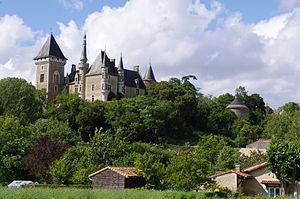
Le château d'Aigne, à côté d'Iteuil, Vienne, France
Iteuil est une commune du Centre-Ouest de la France, située dans le département de la Vienne en région Nouvelle-Aquitaine.